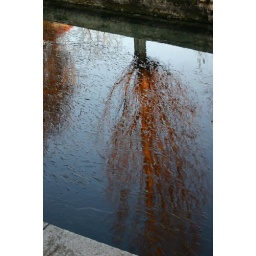
Sunset lake with tree in Tapolca, Hungary